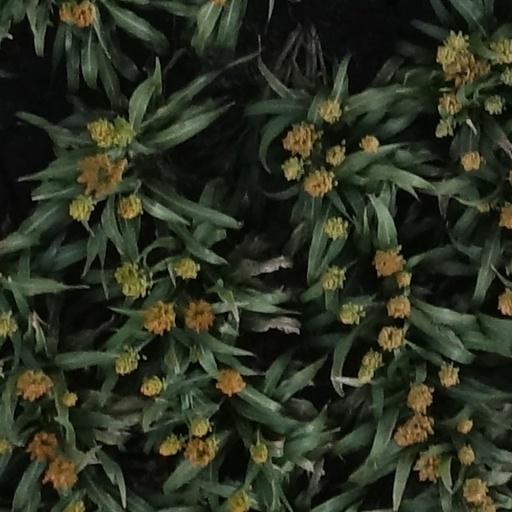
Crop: sorghum